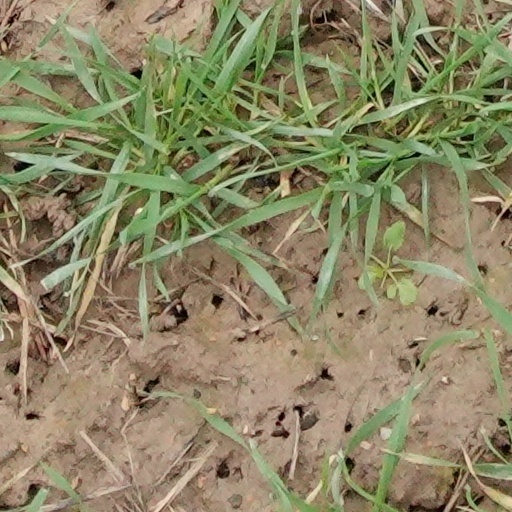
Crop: wheat